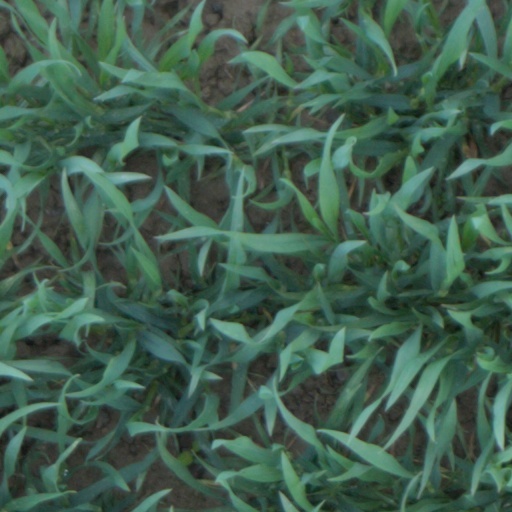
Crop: wheat